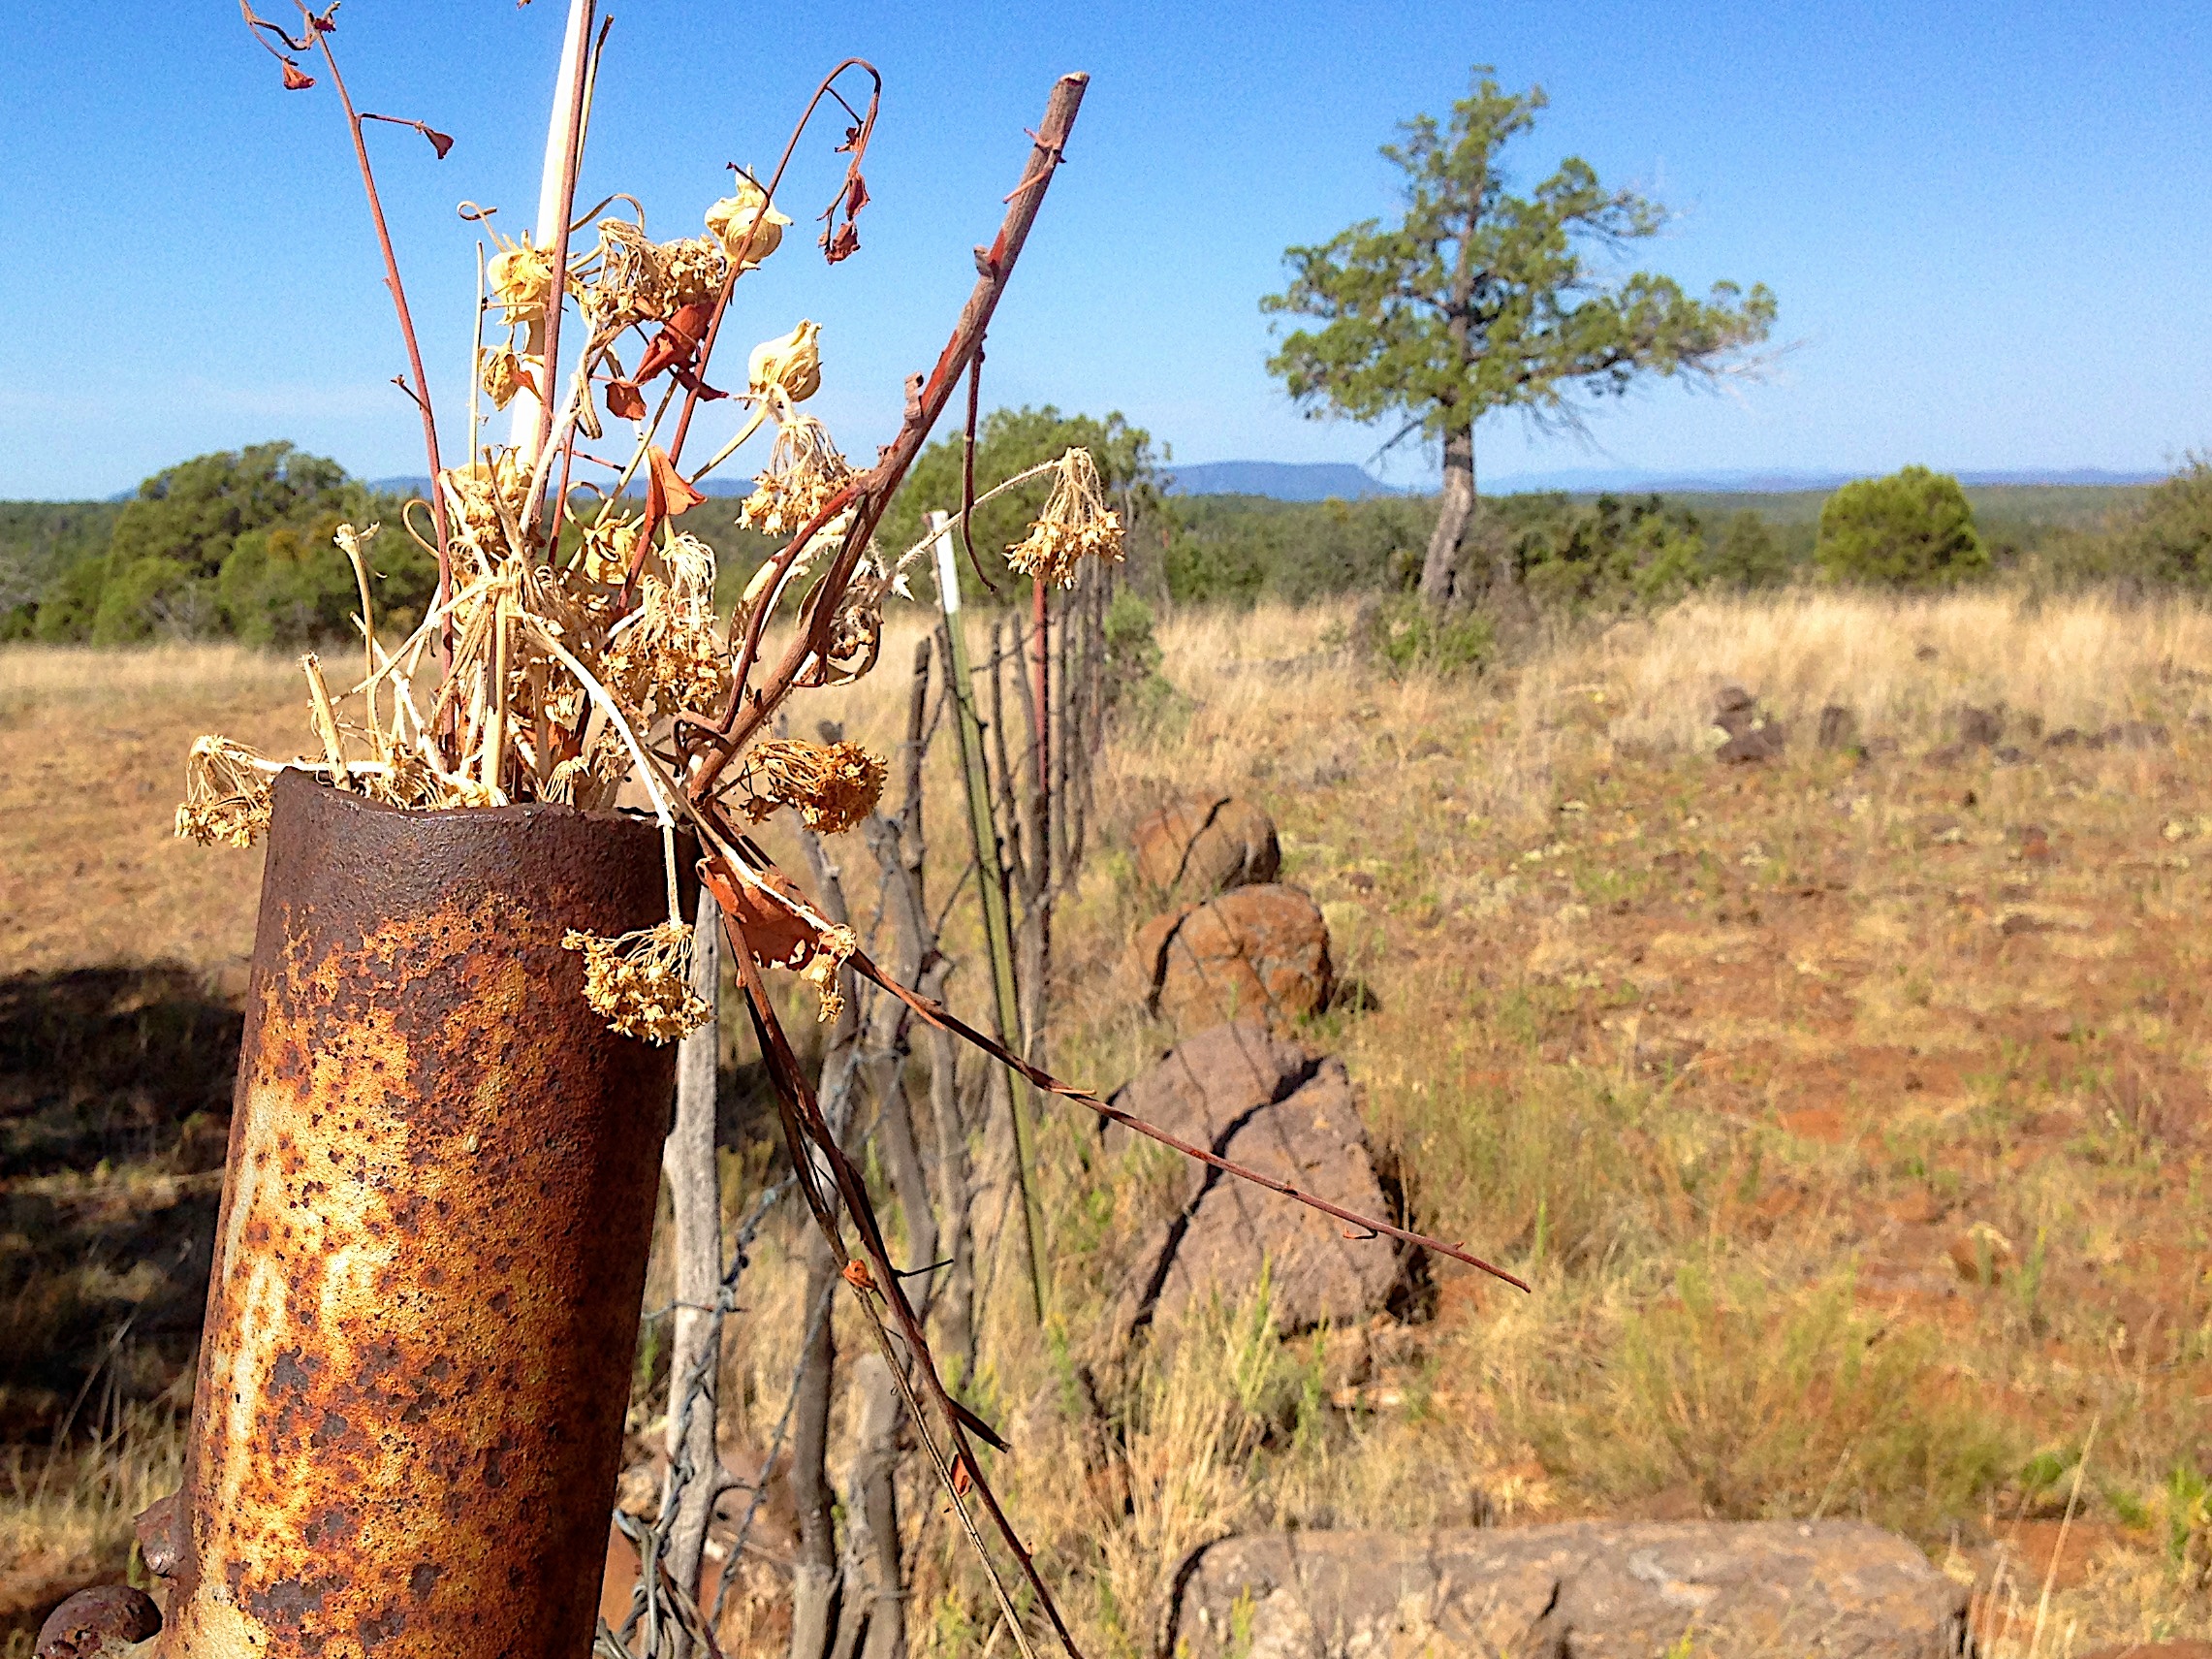
tree, wilderness, plant, trail, prairie, flower, crop, soil, agriculture, flora, savanna, habitat, ecosystem, rural area, natural environment, grass family